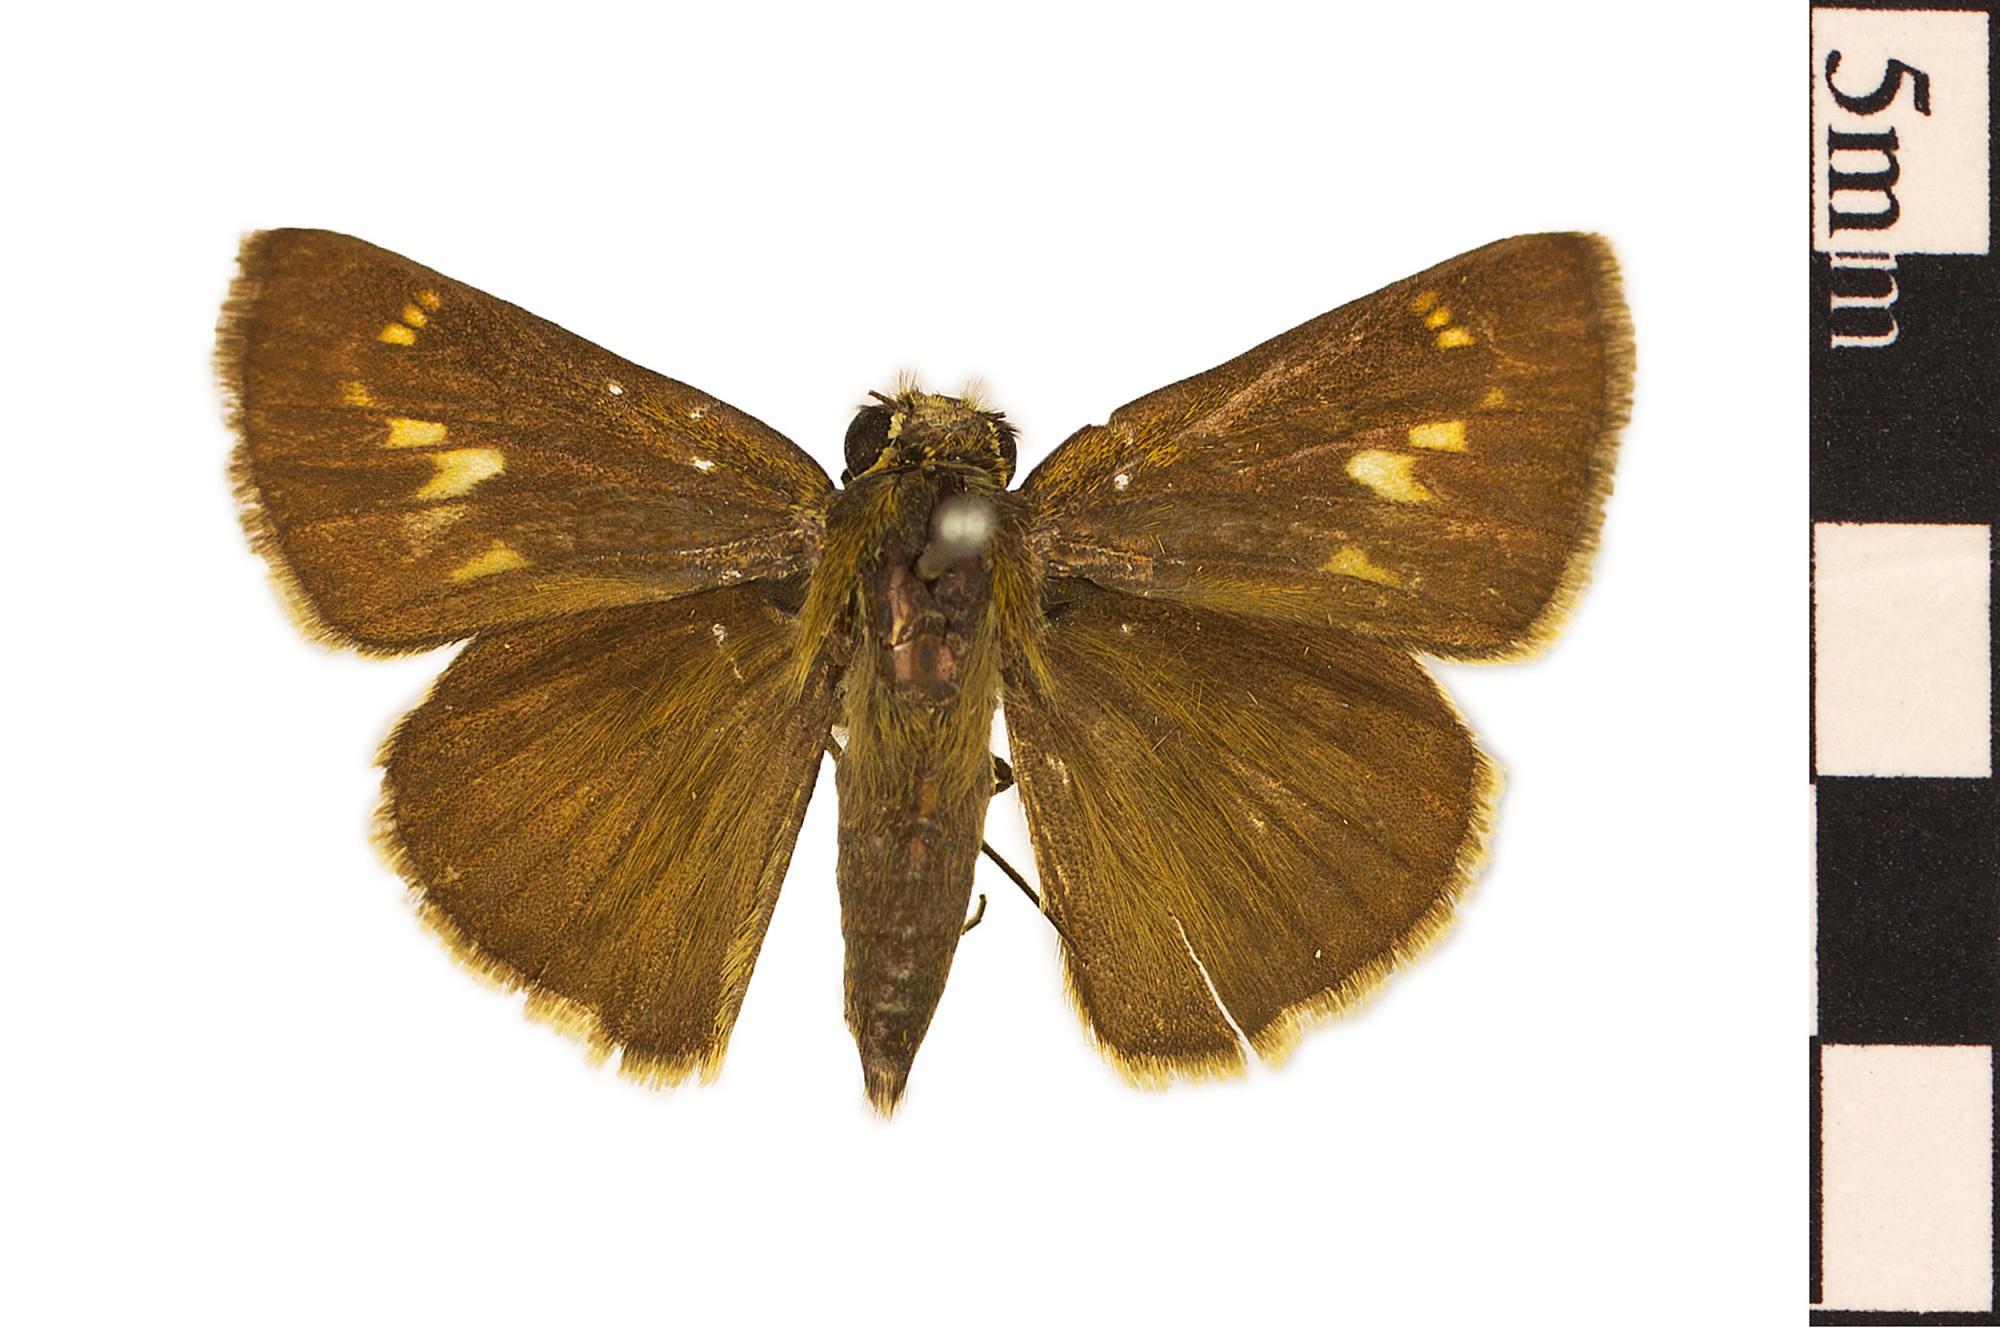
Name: Whirlabout Skipper
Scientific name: Polites vibex
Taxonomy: Animalia, Arthropoda, Hexapoda, Insecta, Lepidoptera, Hesperiidae, Hesperiinae